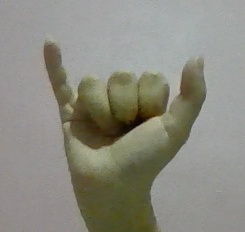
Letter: ya